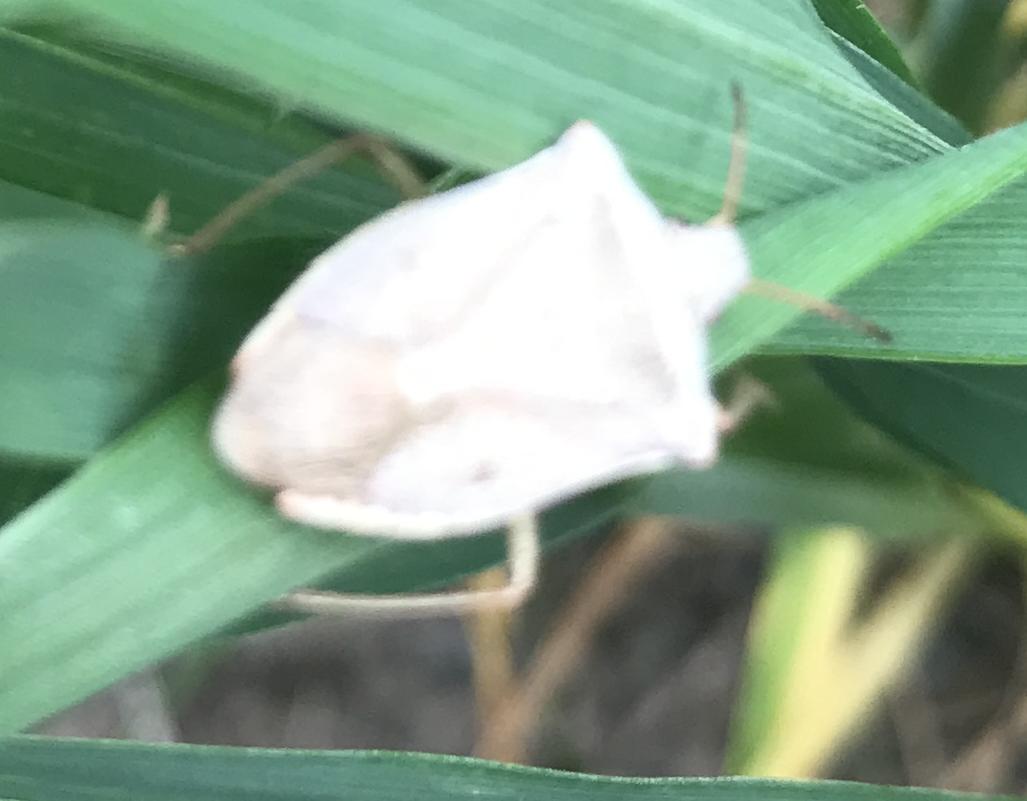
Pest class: stink_bug